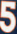
Number: 5